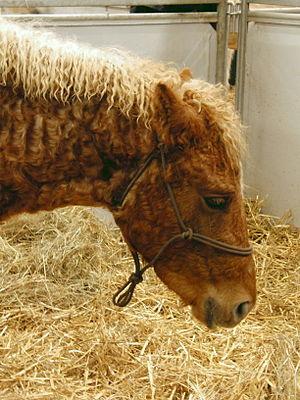
Cheval Curly - Salon du cheval de Paris 2013, Parc des expositions de Paris-Nord Villepinte, France
Le Curly, officiellement North American Curly Horse et anciennement American Bashkir Curly, est une race de chevaux de selle au poil bouclé, originaire des États-Unis. Ses origines ne sont pas connues mais sa présence est constatée aux États-Unis à partir des années 1800. La sélection de la race débute à la fin du XIXᵉ siècle, dans le Nevada. En raison du très faible effectif originel, les premiers chevaux Curly ont été croisés avec d'autres races, ce qui en fait un cheval à la morphologie peu homogène. Le premier stud-book est créé en 1971.